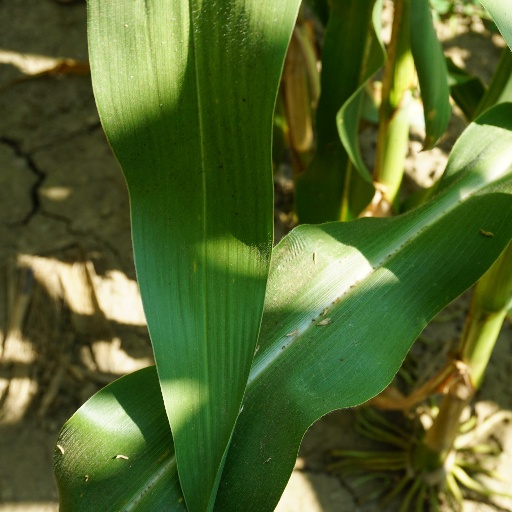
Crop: maize; corn